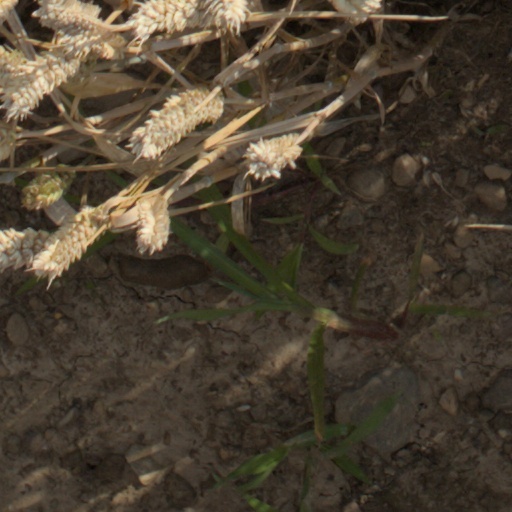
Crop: wheat